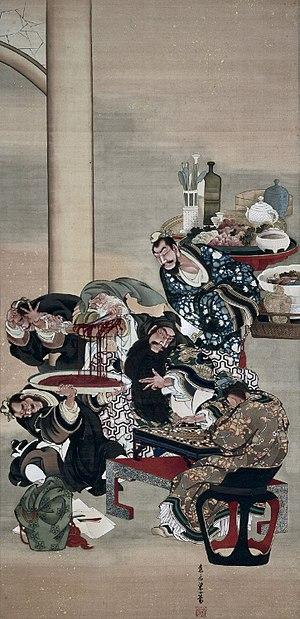
Le Docteur Ka Da opère le bras de Guan Yu, qui continue à jouer au go
Katsushika Ōi, également connue sous le nom de